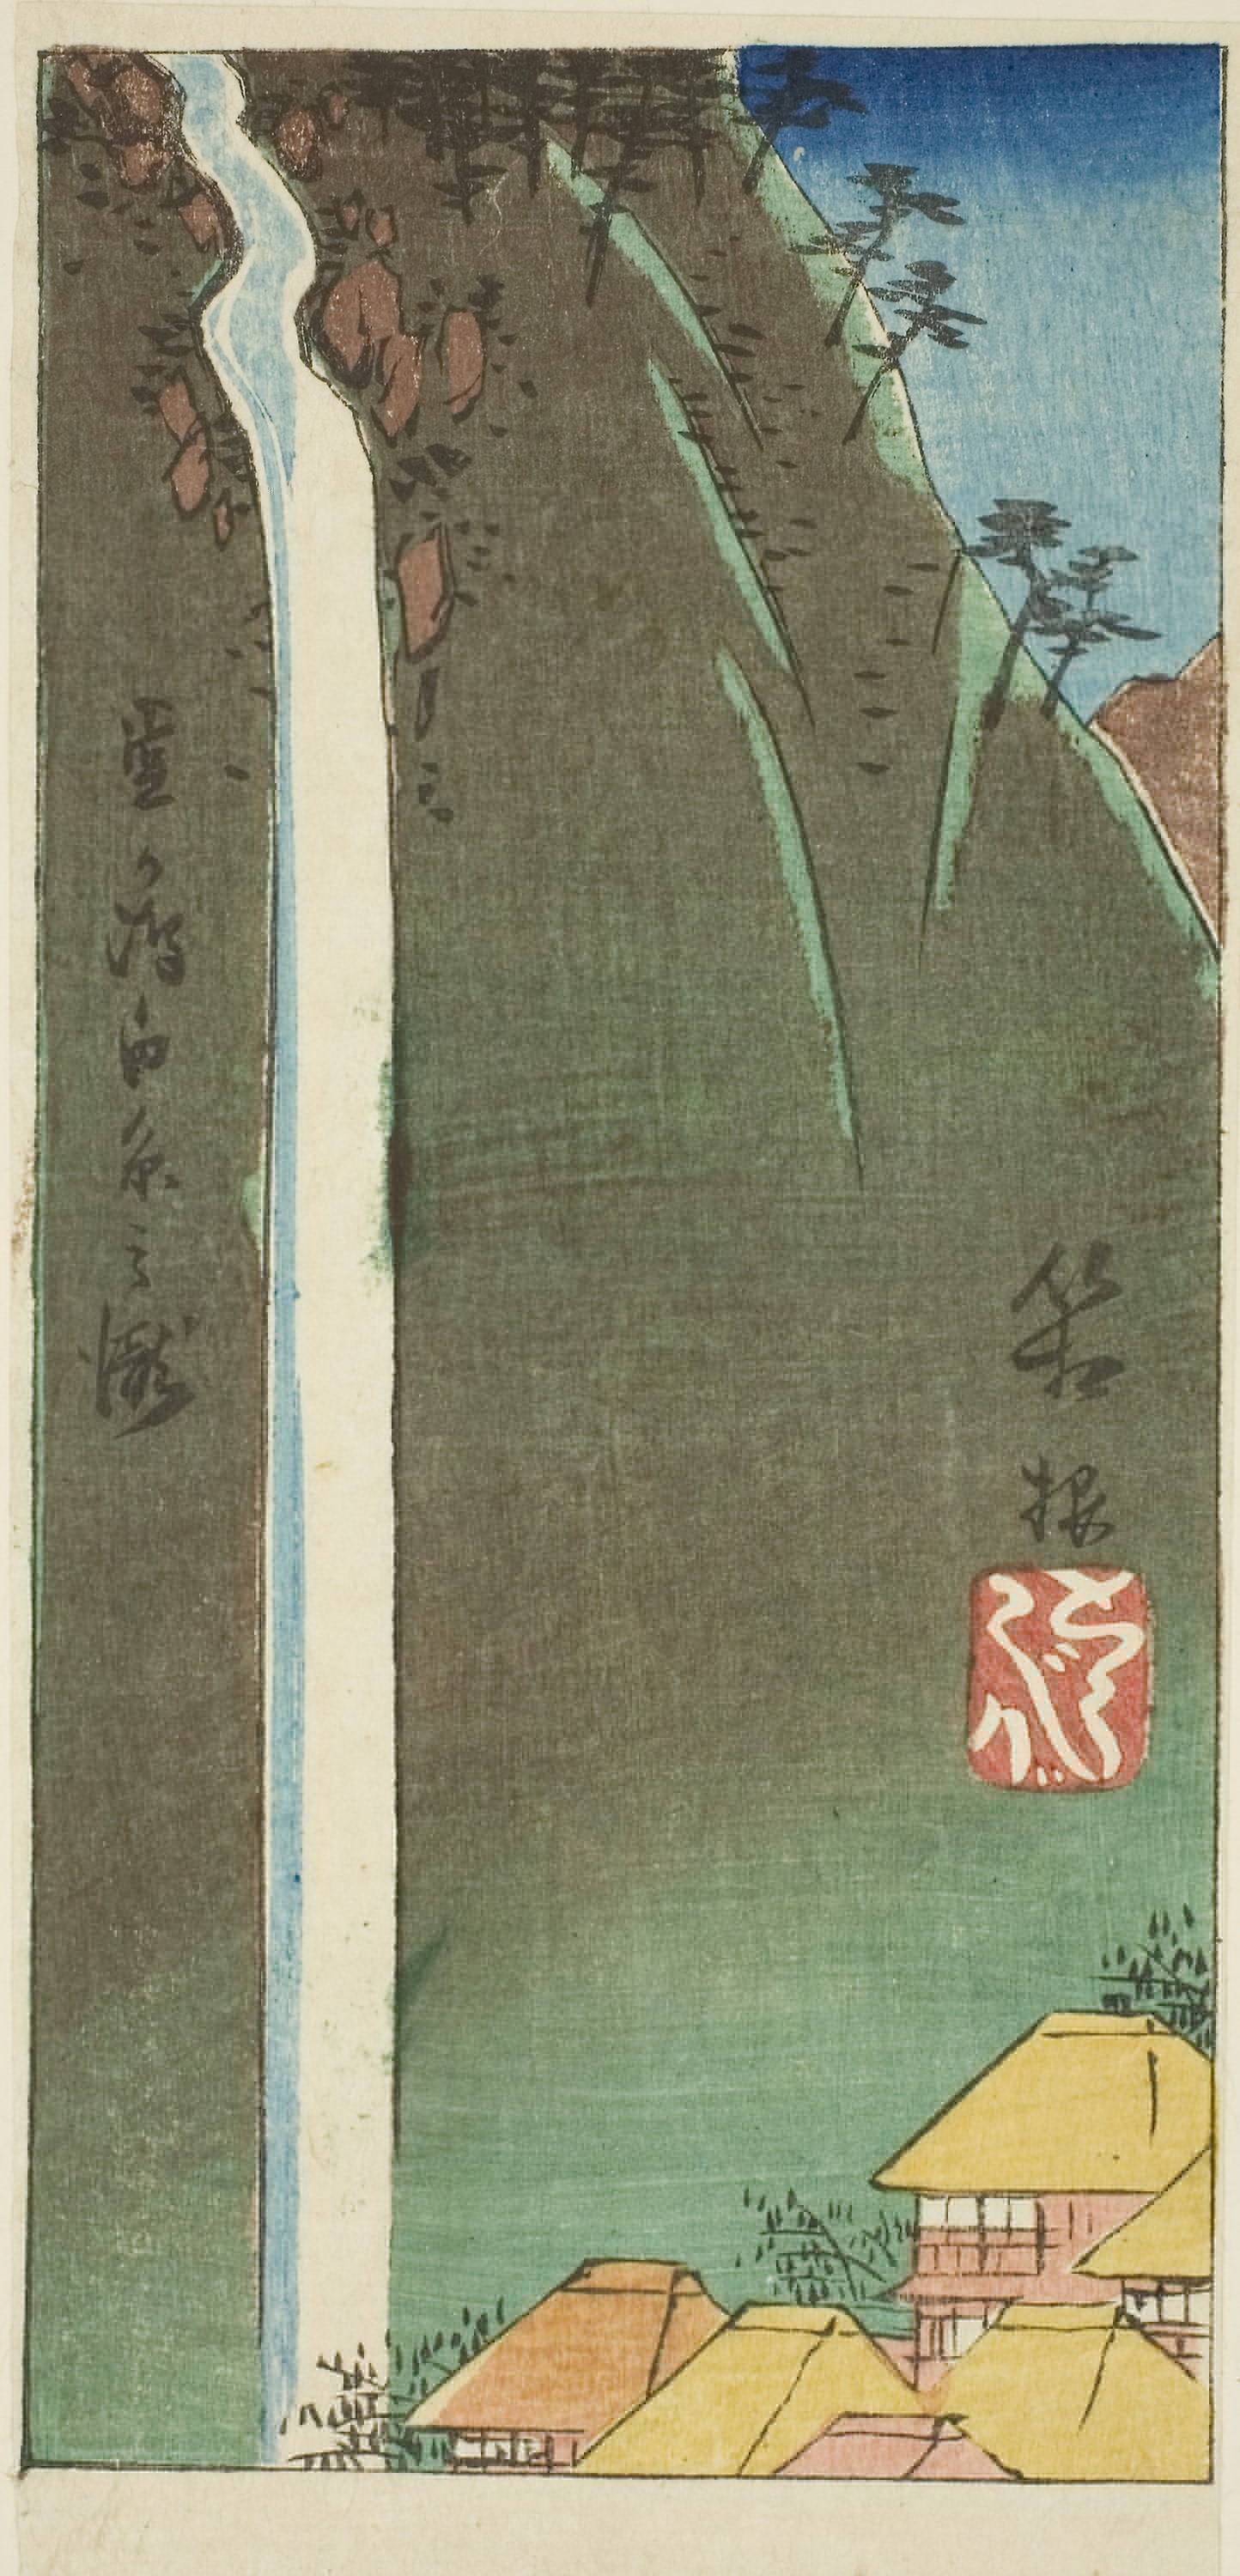
green, tree, plant, illustration